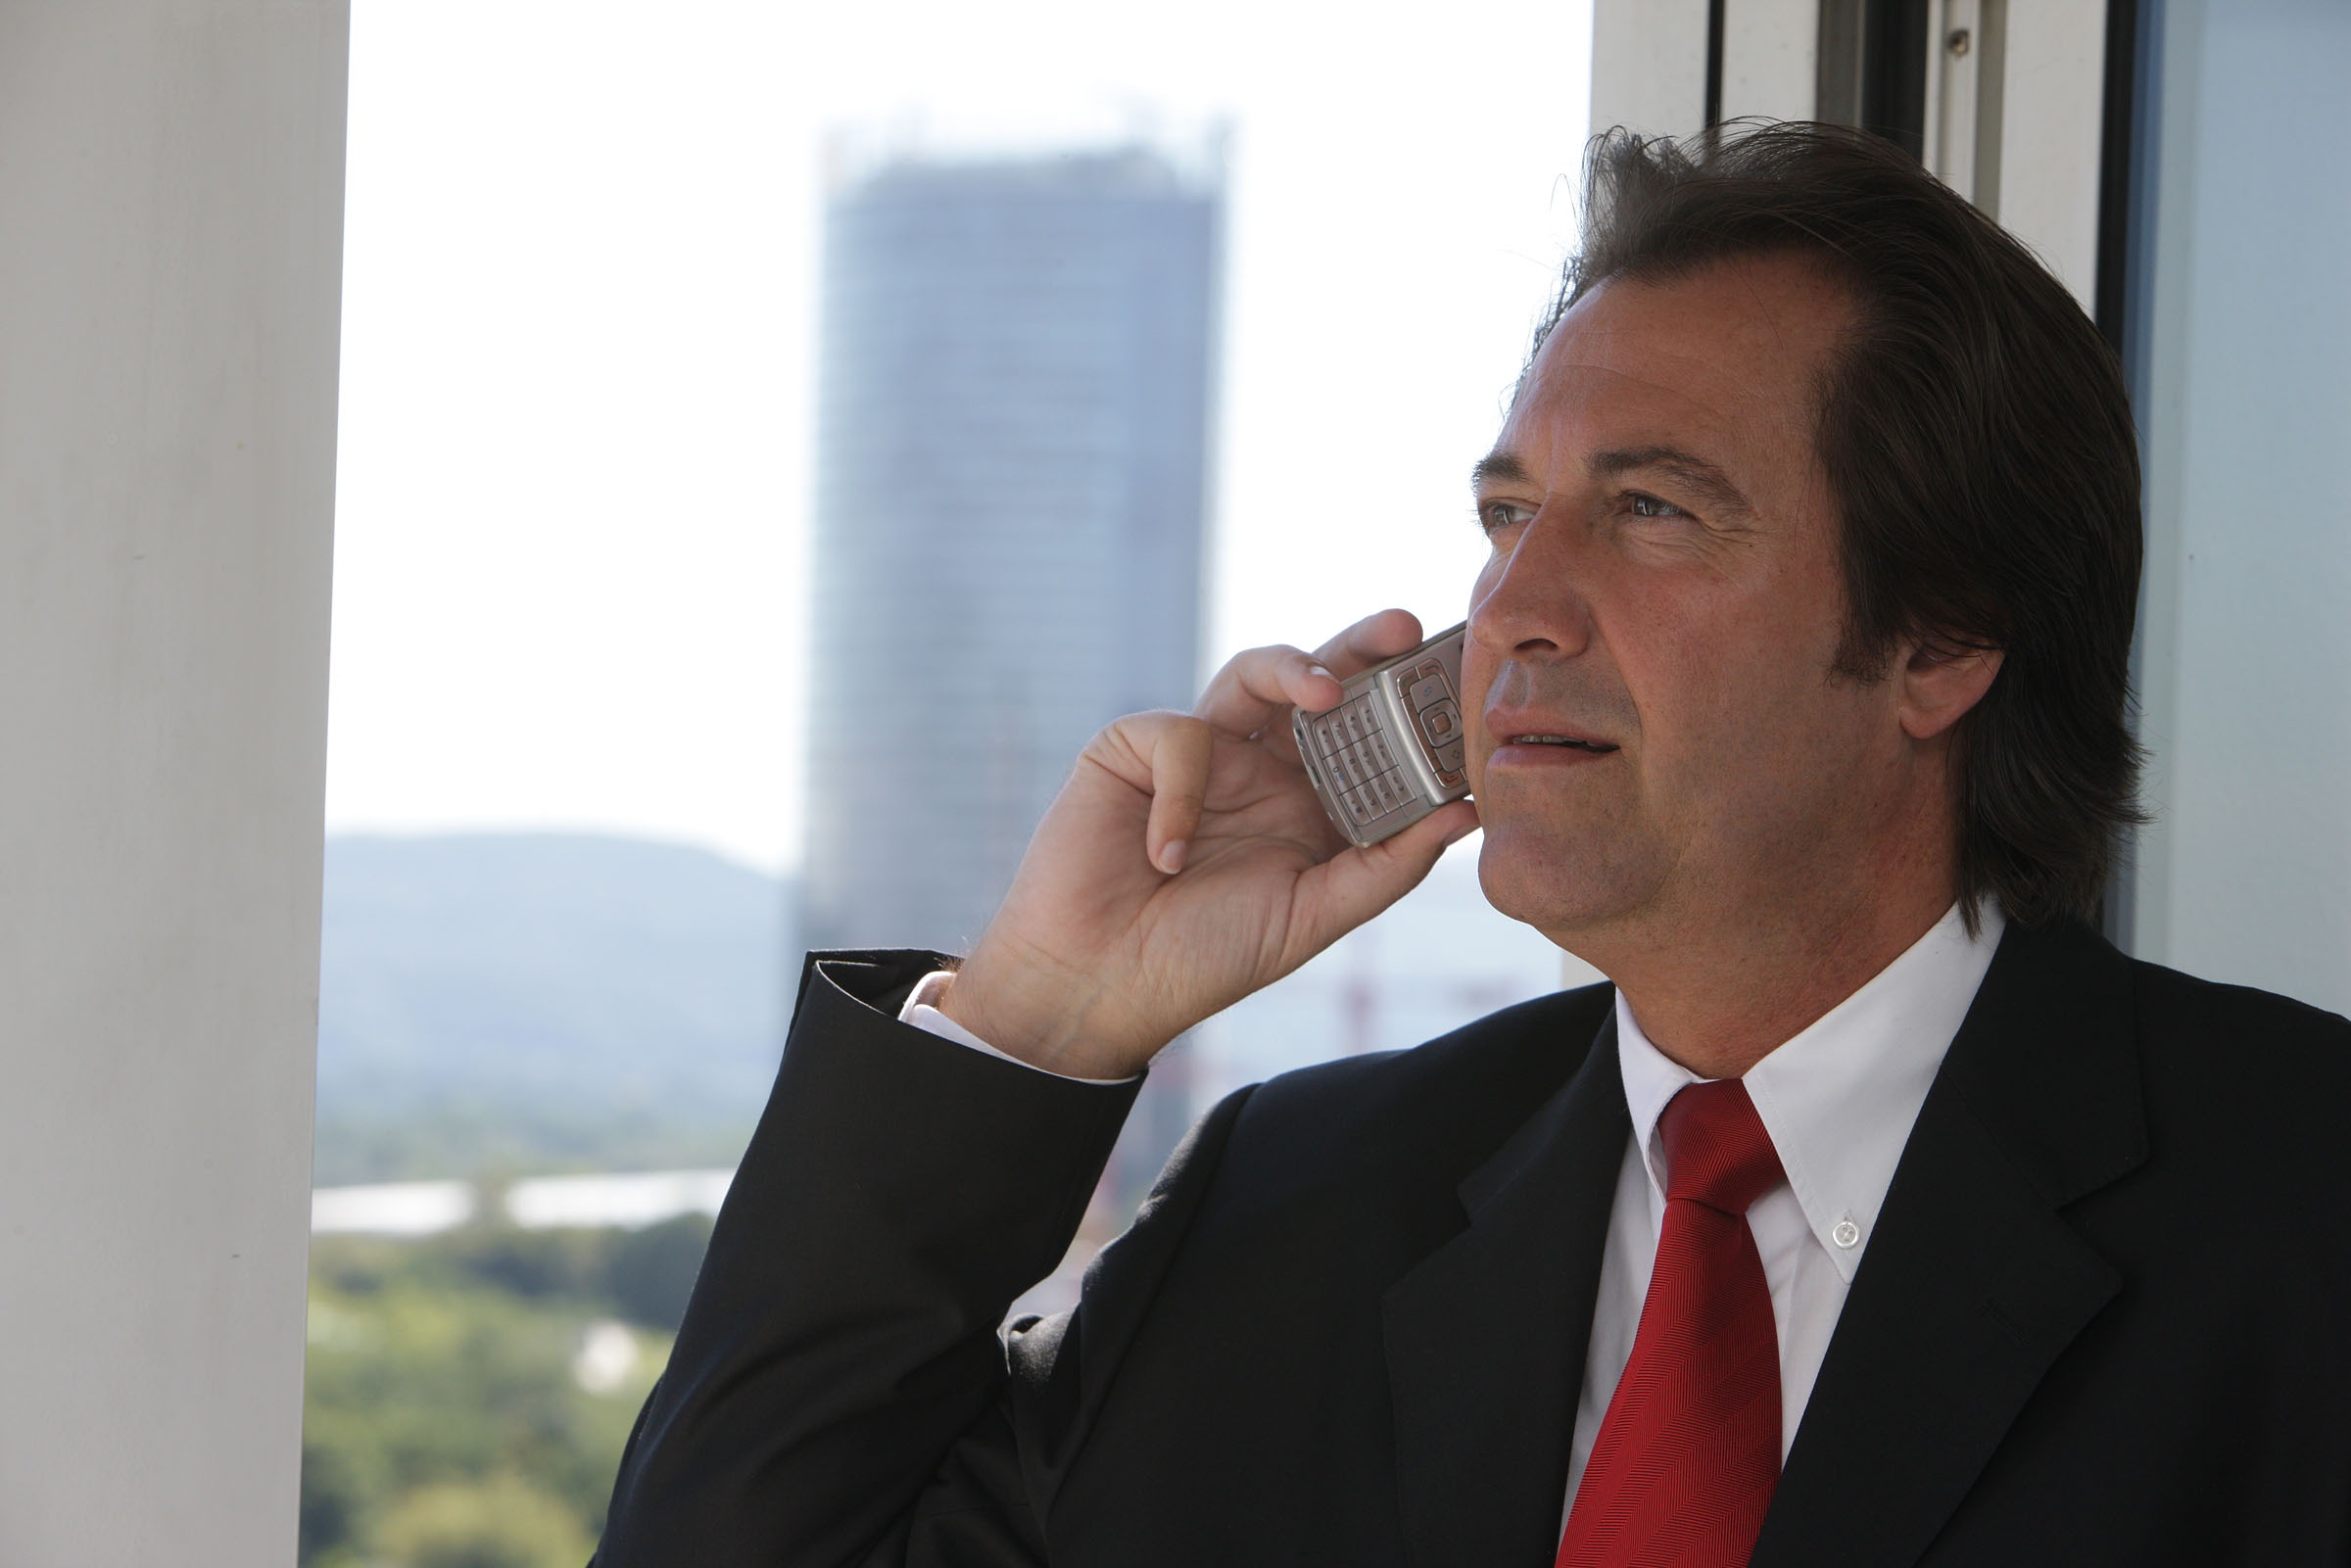
man, person, suit, phone, tie, office, business, groom, mobile phone, chef, conversation, speech, economy, finance, holder, business center, stock broker, bonn center, the th nker, managing director, business owners, wilfried th nker